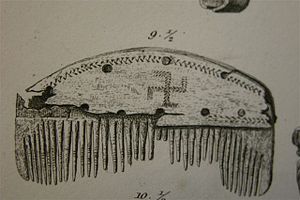
Nydam Mose / En mulig båd?
Ben kam med gudssymbol (odintegnet)
Nydam Mose på 12 hektar, der ligger ved Øster Sottrup i Sottrup Sogn på Sundeved ved Sønderborg, var oprindelig den inderste del af en vig ud til Als Sund. Mosen ligger i en tunneldal. I det meste af lavningen findes nu eng eller mose, samt en sø, Sandbjerg Mølledam, helt ude ved Als Sund. Mosen er internationalt kendt for fundet af Nydambåden den 18. august 1863.